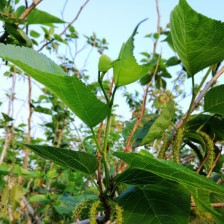
Variety: TaiwanMeacho